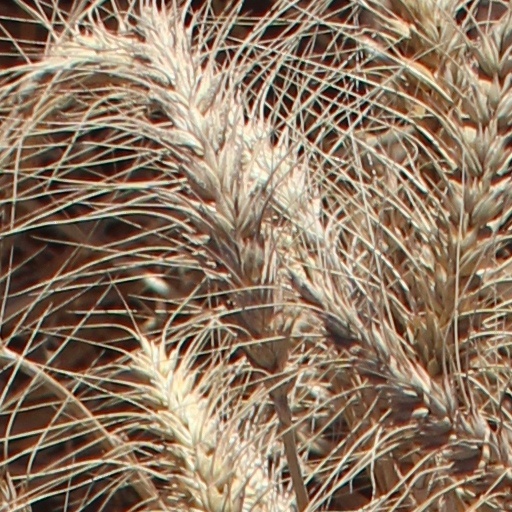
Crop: wheat